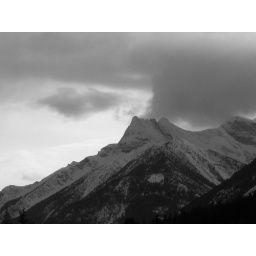
Mountain view in black and white